1948 Cotton Bowl Classic

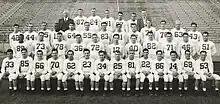
1947 Penn State team was the first to be interracial at the Cotton Bowl.

This was the first bowl game to feature African American players. Wallace Triplett and Dennis Hoggard played for Penn State after team captain Steve Suhey denied a request for the team to vote on whether to allow Triplett and Hoggard to play, saying the whole team would play or they would not attend at all. The team stayed at the Dallas Air Naval Training base due to Triplett and Hoggard not being allowed in the cities' hotels. Triplett said that the crowd was not pleased with this being an interracial game, jeering and yelling profanity during the game.